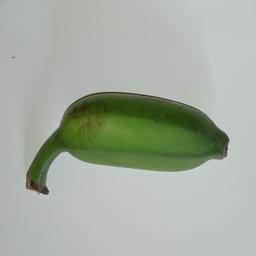
Ripeness: Green